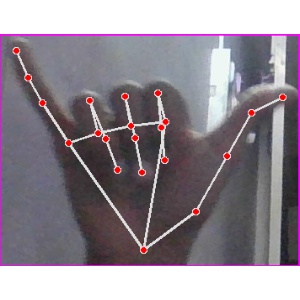
अक्षर: य